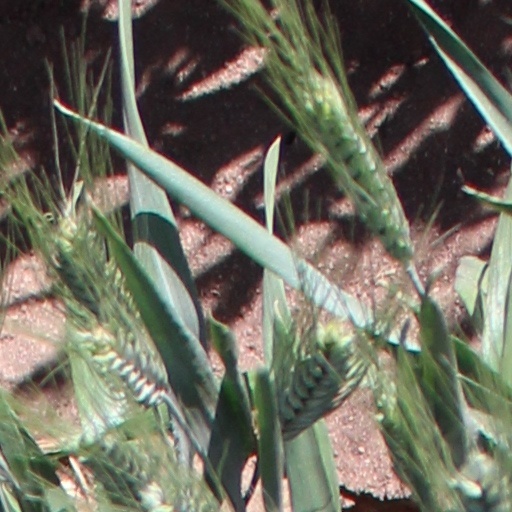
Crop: wheat